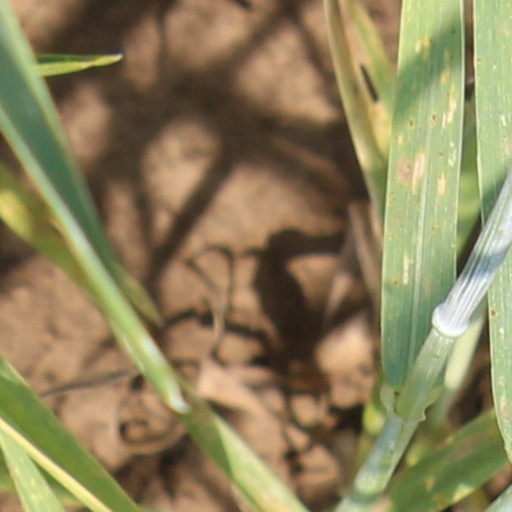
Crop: wheat